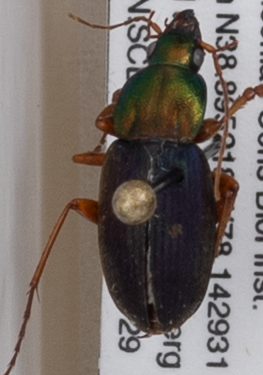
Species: Chlaenius emarginatus
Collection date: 2021-07-29
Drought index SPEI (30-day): -0.54
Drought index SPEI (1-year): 0.32
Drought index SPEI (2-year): -0.24